Roddy Lumsden

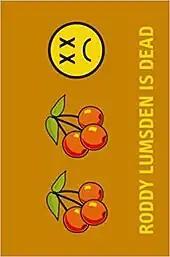
Cover of 'Roddy Lumsden Is Dead' (2001)

Lumsden moved to London at the end of 1997, staying in Stoke Newington. He quickly became known for staging events at The Poetry Society in Covent Garden (he would later serve as the charity’s vice chair) and was part of the second iteration of a writing group that met at The Lamb pub in Bloomsbury – other members of this group included Michael Donaghy, Hugo Williams, Maurice Riordan, Paul Farley, Greta Stoddart and John Stammers.